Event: Nepal Earthquake
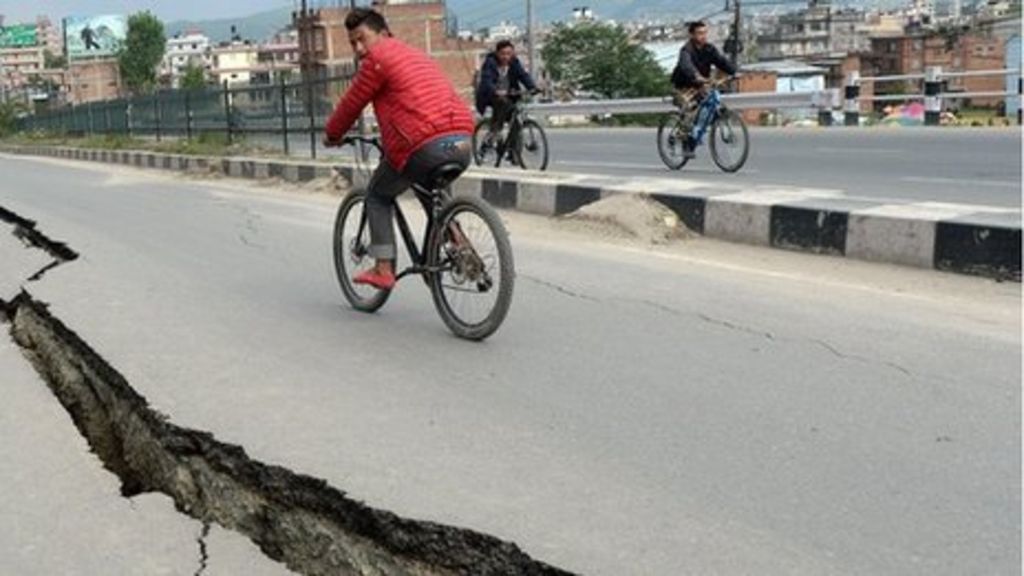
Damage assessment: damage